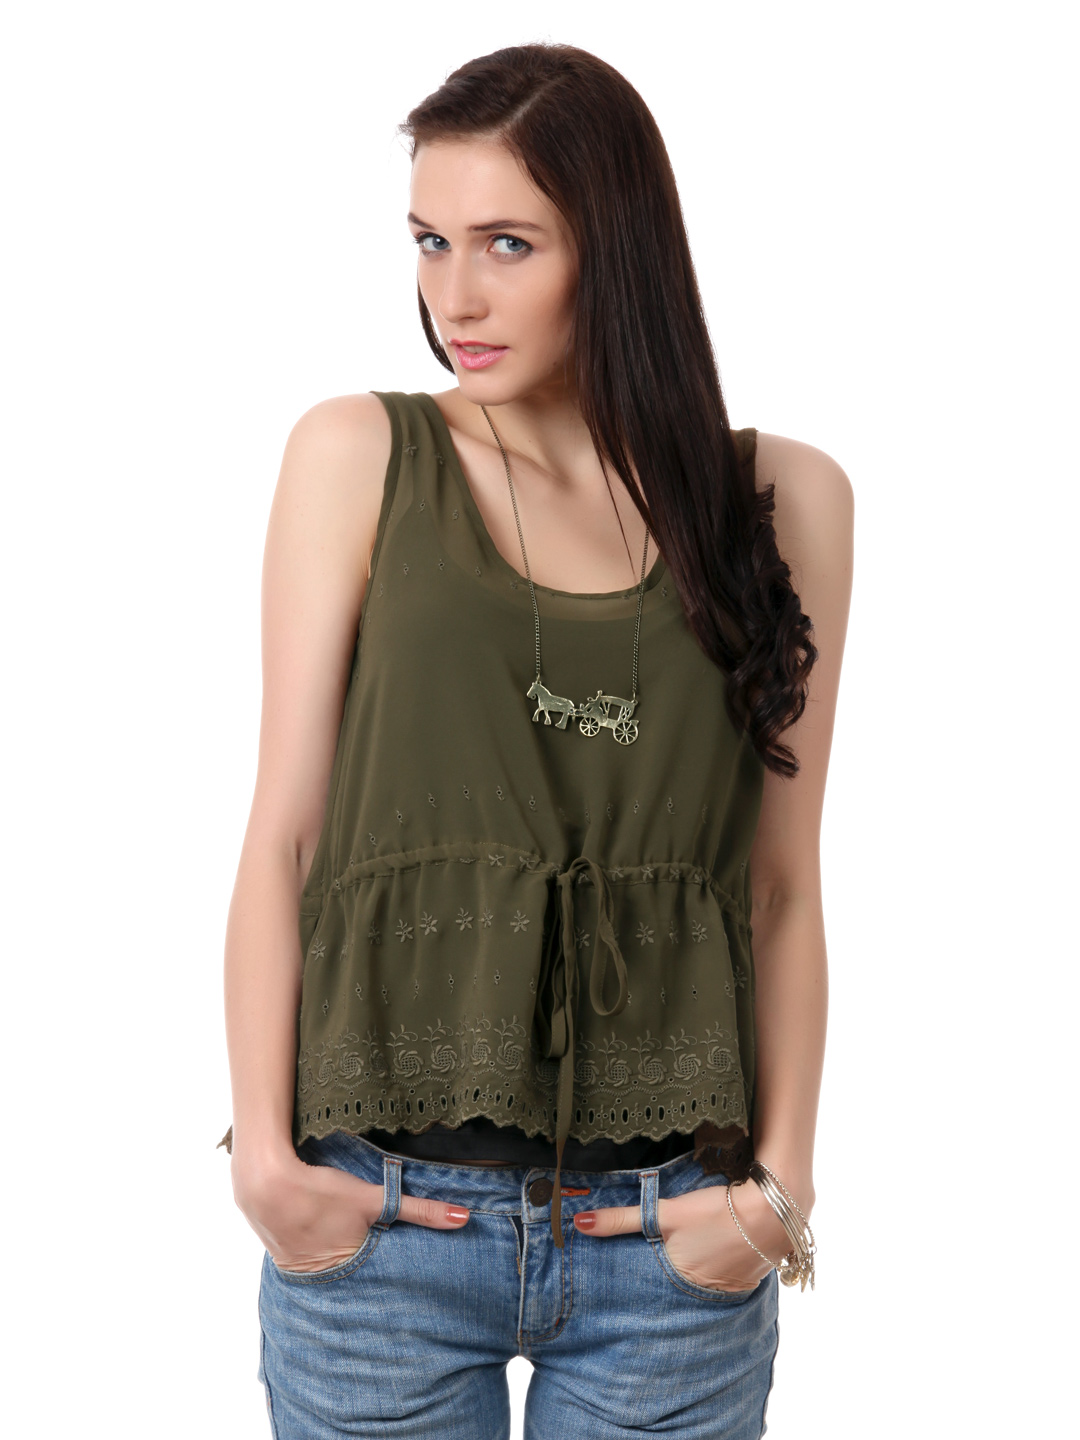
French Connection Women Olive Top
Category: Apparel / Topwear / Tops
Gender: Women
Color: Olive
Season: Summer 2012
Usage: Casual